Lierne National Park

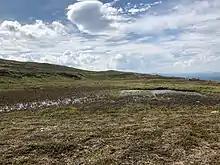
A plateau at above sea level

The park is dominated by a large mountainous region rich in lynx, wolverines, bears, and wildfowl. The rare Arctic fox also lives in the area. Much of the land was formed during the last ice age. There are many peaks over above sea level, the highest of which is Hestkjøltopp at . There are many wetland areas with large swamps and open woodlands.